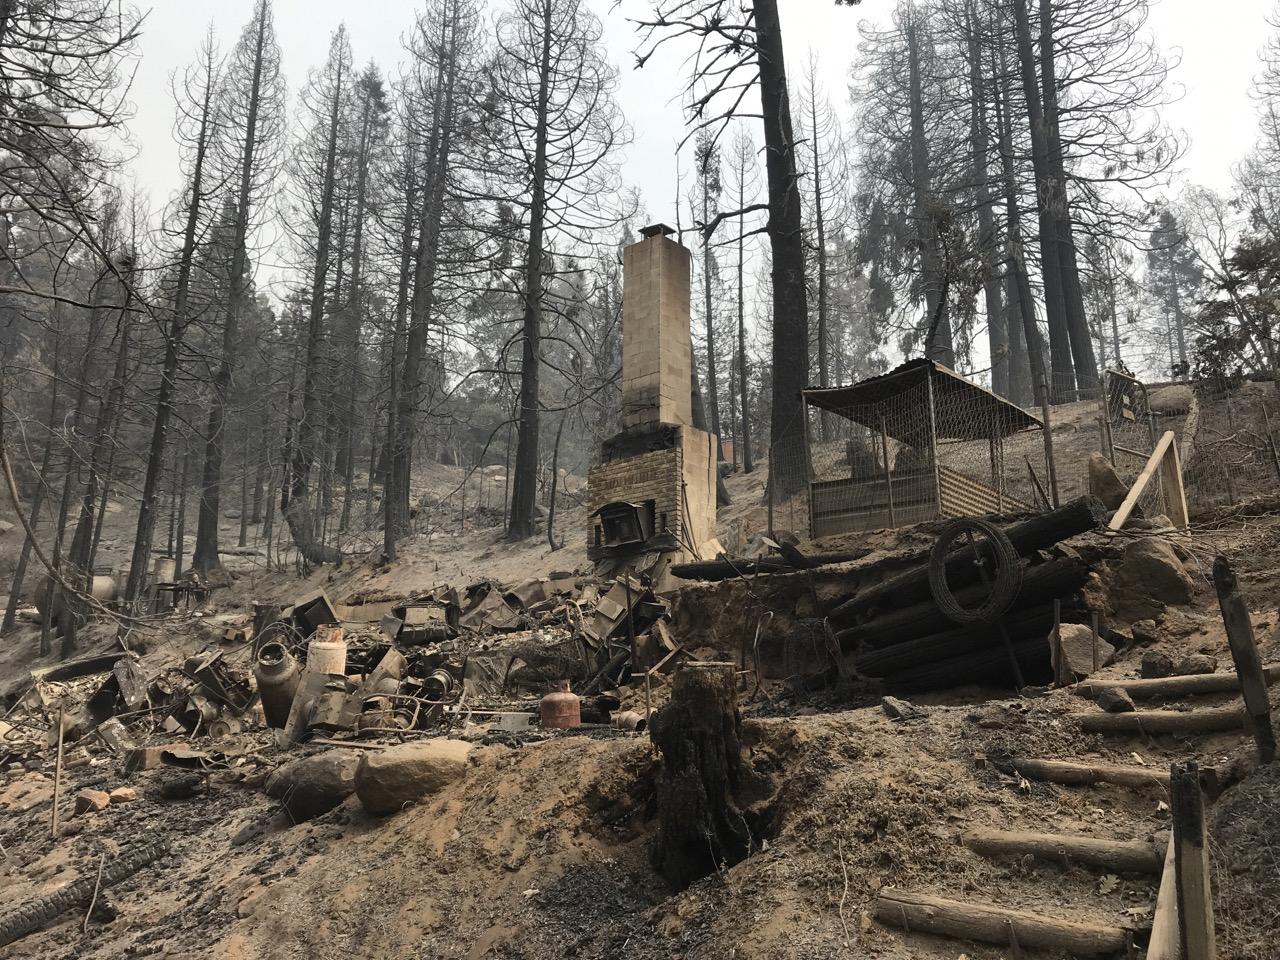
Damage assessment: destroyed